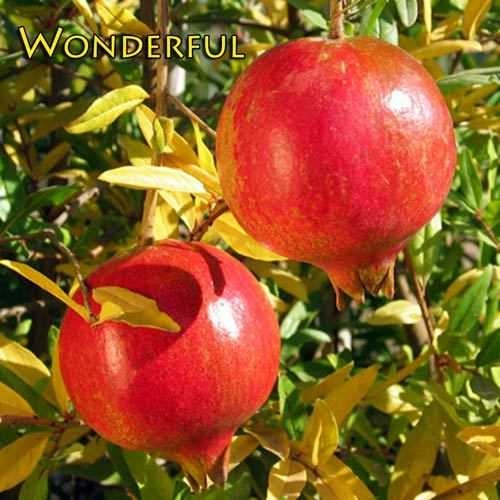
Label: Pomegranate